Environment of Malaysia

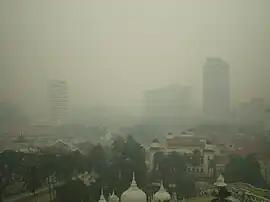
The 2005 Malaysian haze over Kuala Lumpur. Haze is one of the most serious environmental issues in Malaysia.

There are a number of environmental issues faced by Malaysia, such as deforestation and pollution. According to a study by Centre for Marine and Coastal Studies in 2008, about 30% of Malaysian coastline is subject to varying degrees of erosion. According to the United Nations, Malaysia's deforestation rate was the highest among tropical nations. The country's annual deforestation rate increased 86% between 1999–2000 and 2000–2005. Malaysia lost an average of 140,200 hectares of its forests or 0.65% of its total forest area every year since 2000, whereas in the 1990s, the country lost an average of 78,500 hectares, or 0.35 percent of its forests annually.